List of United States Navy vice admirals from 2000 to 2009

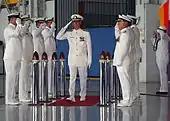
Vice Adm. John B. Totushek passes through the sideboys at the U.S. Navy Reserve change of command ceremony on 18 October 2003.

The directorates of the Office of the Chief of Naval Operations underwent significant restructuring between 2000 and 2009.